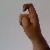
The image shows a hand gesture representing the letter 'X' in Indian Sign Language.